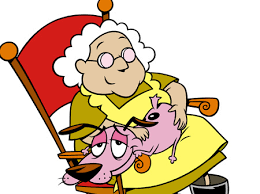
Portrait style: Cartoon Portrait